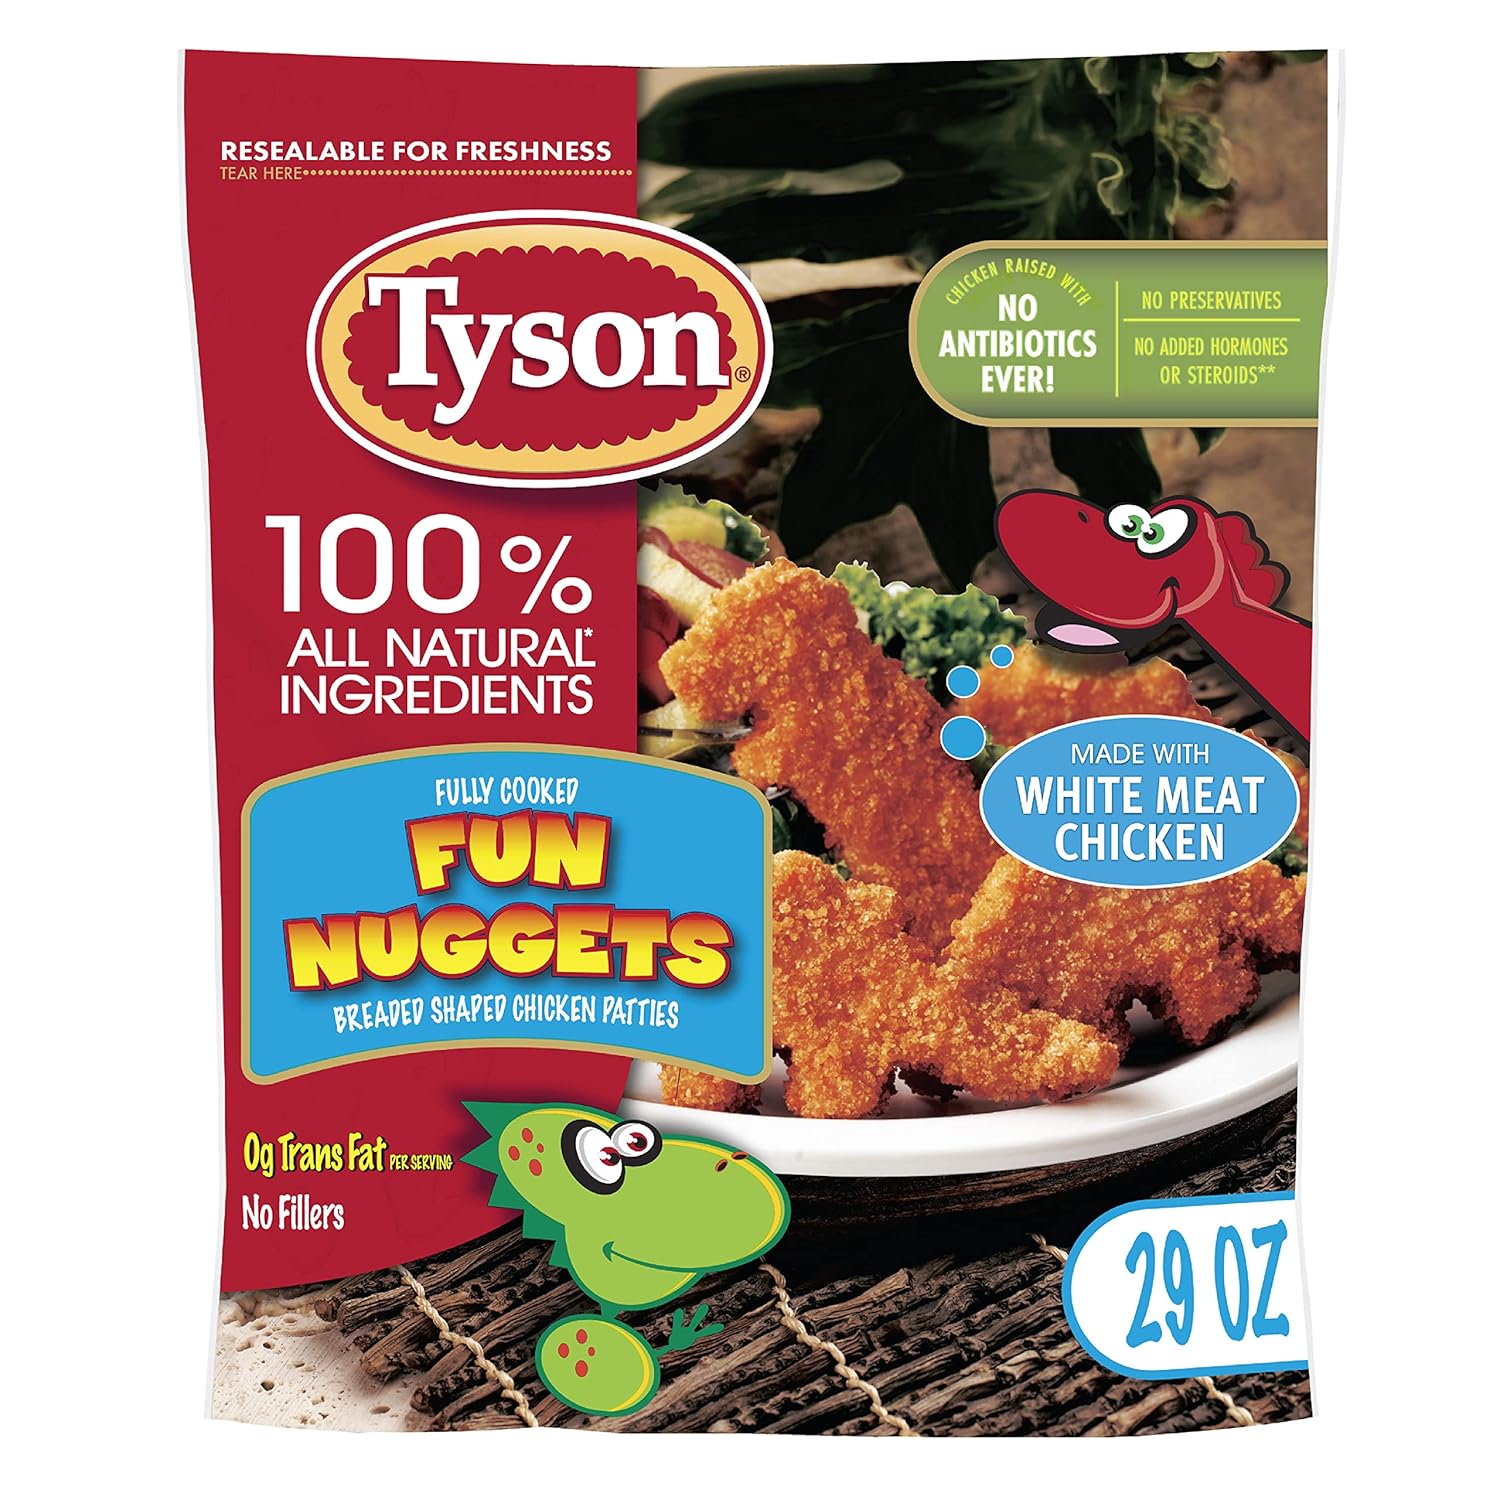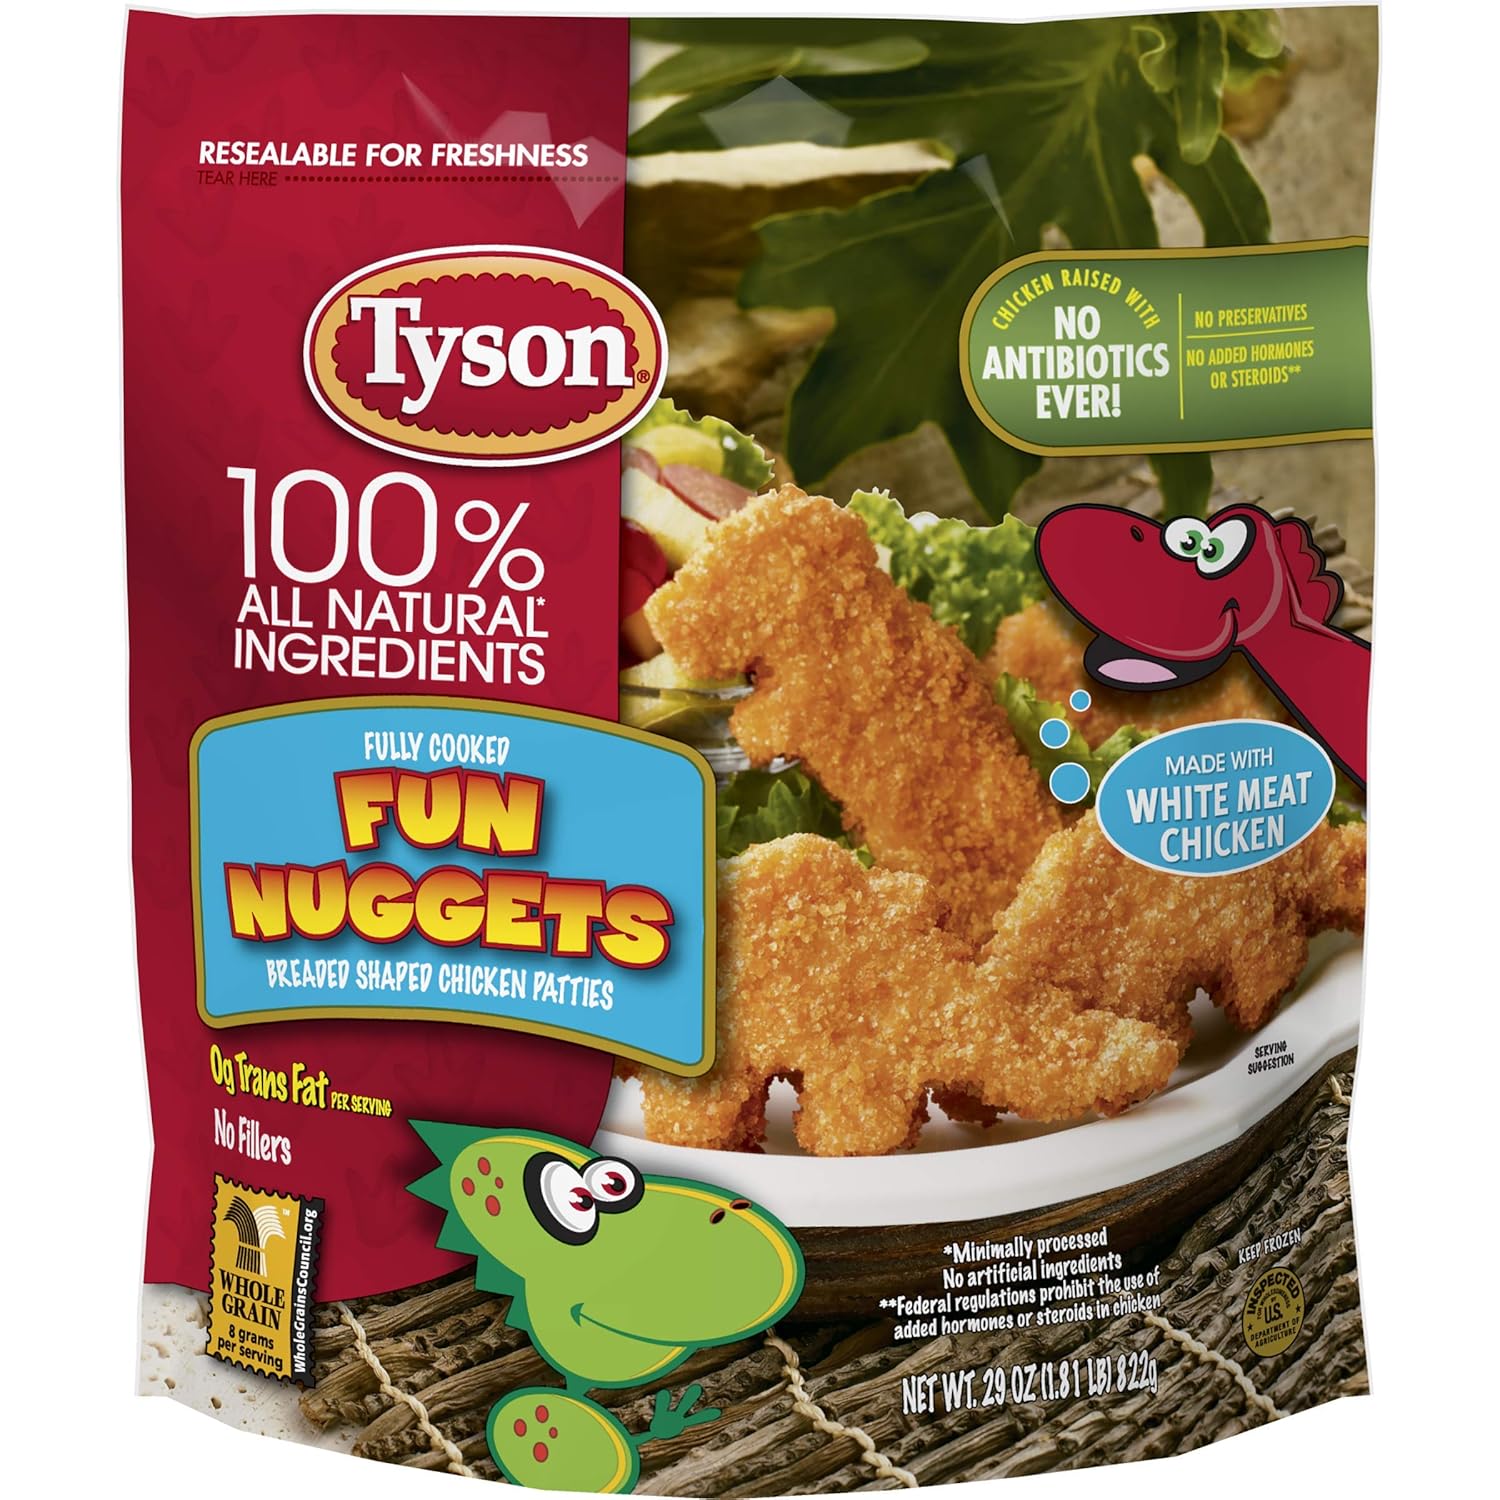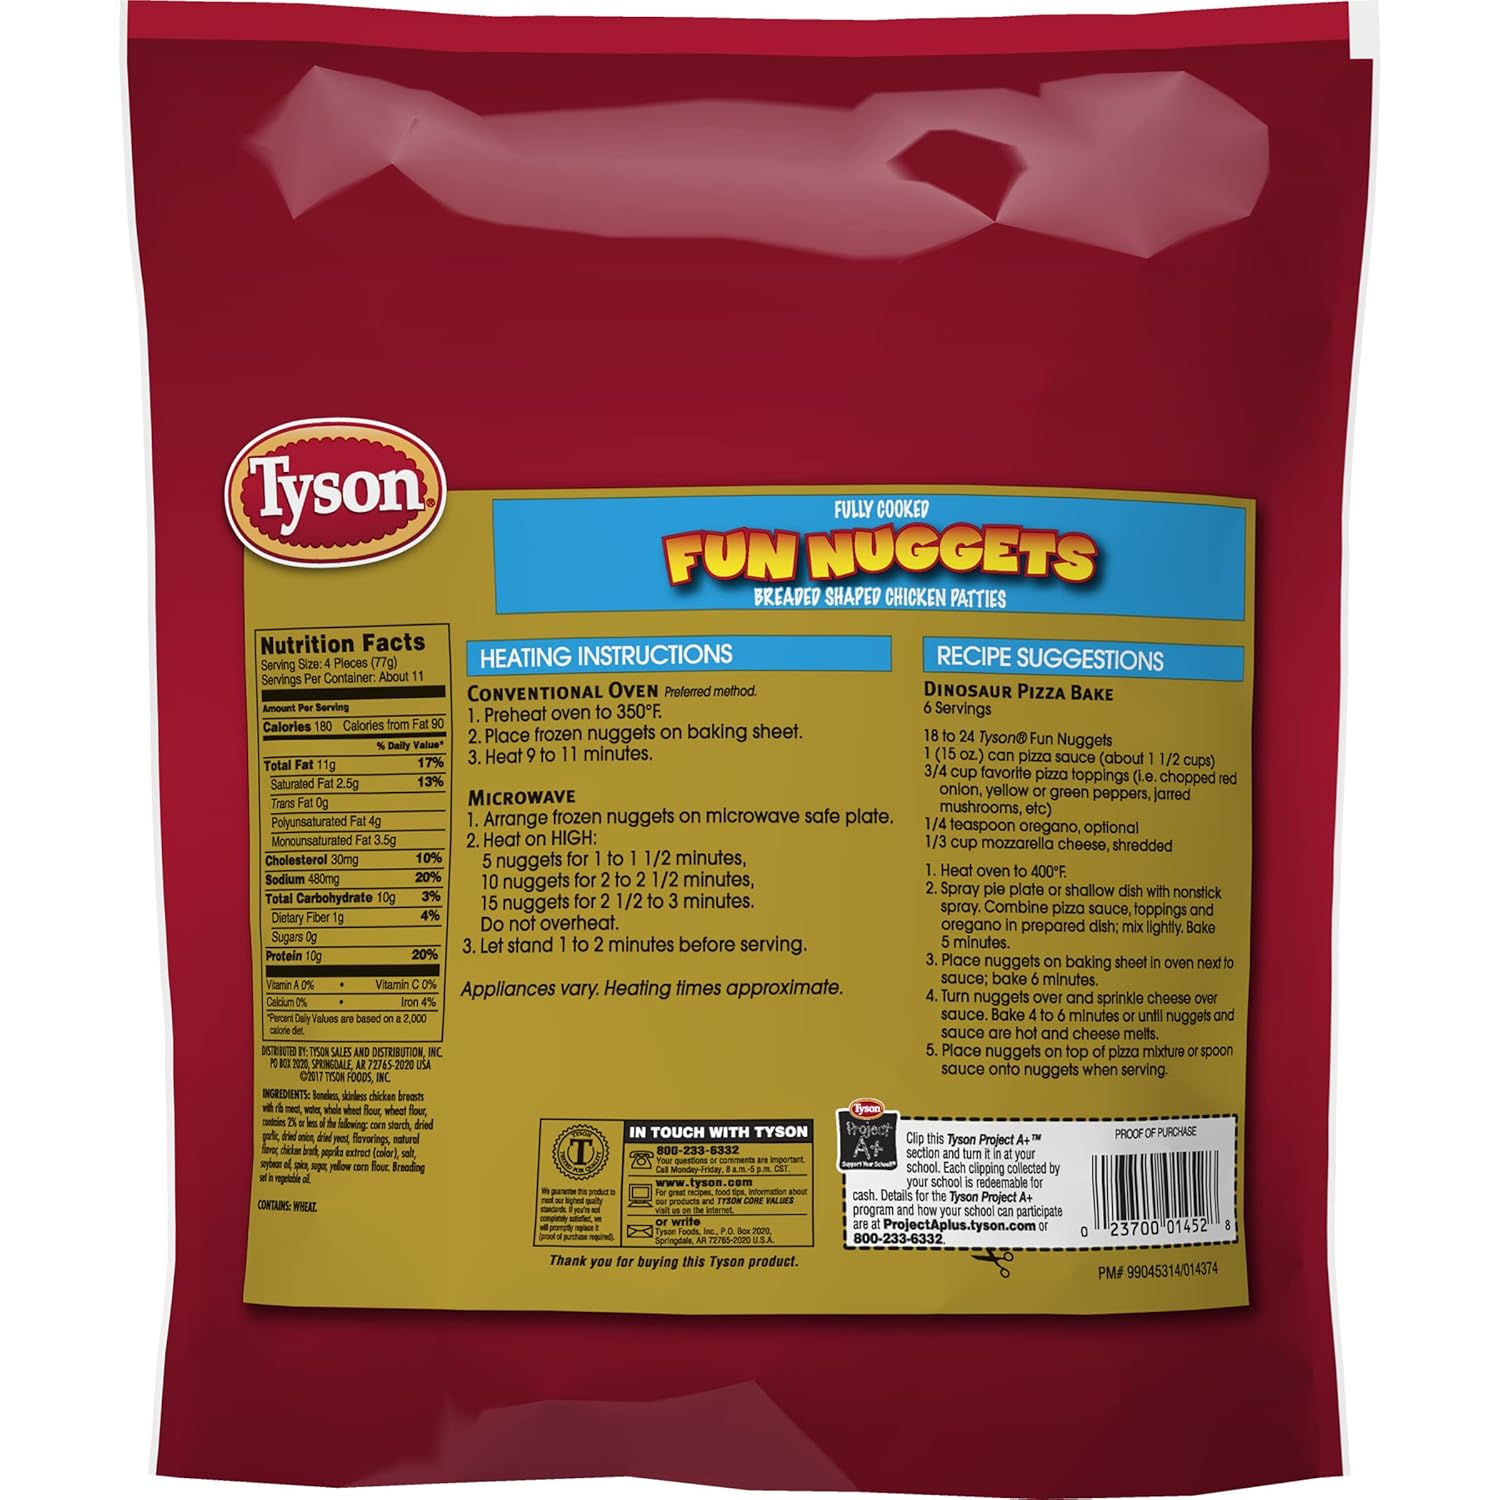
Tyson Fully Cooked Fun Dinosaur Chicken Nuggets, 29 oz (Frozen)
Category: Grocery
Made with chicken raised with no antibiotics ever and no fillers, added hormones or steroids, Tyson Fully Cooked Fun Chicken Nuggets, are a delicious addition to any meal. Our dinosaur shaped chicken nuggets are made with all natural* white meat chicken with no preservatives, then breaded with whole grain breading and seasoned to perfection. With 8 grams of whole grain per serving, these fun nuggets are sure to be a hit with the entire family. Simply prepare these fully cooked chicken nuggets in an oven or microwave and serve with fruit and veggies for a delicious kids lunch. Each resealable 29 oz package of frozen chicken dinosaur nuggets is easy to store for a quick ready to eat frozen entree. With high quality farm raised chicken with no antibiotics ever, we keep it real in everything we do. Keep it real. Keep it Tyson. *Minimally processed, no artificial ingredients.
Features: One 29 oz package of Tyson Fully Cooked Fun Dinosaur Chicken Nuggets | Frozen chicken nuggets made with all natural, minimally processed chicken raised with no antibiotics ever and no added hormones or steroids | Breaded chicken with 8 grams of whole grain per serving | Fully cooked chicken is a ready to eat addition for a quick kids lunch | Dinosaur chicken nuggets are packed in a resealable bag for easy storage